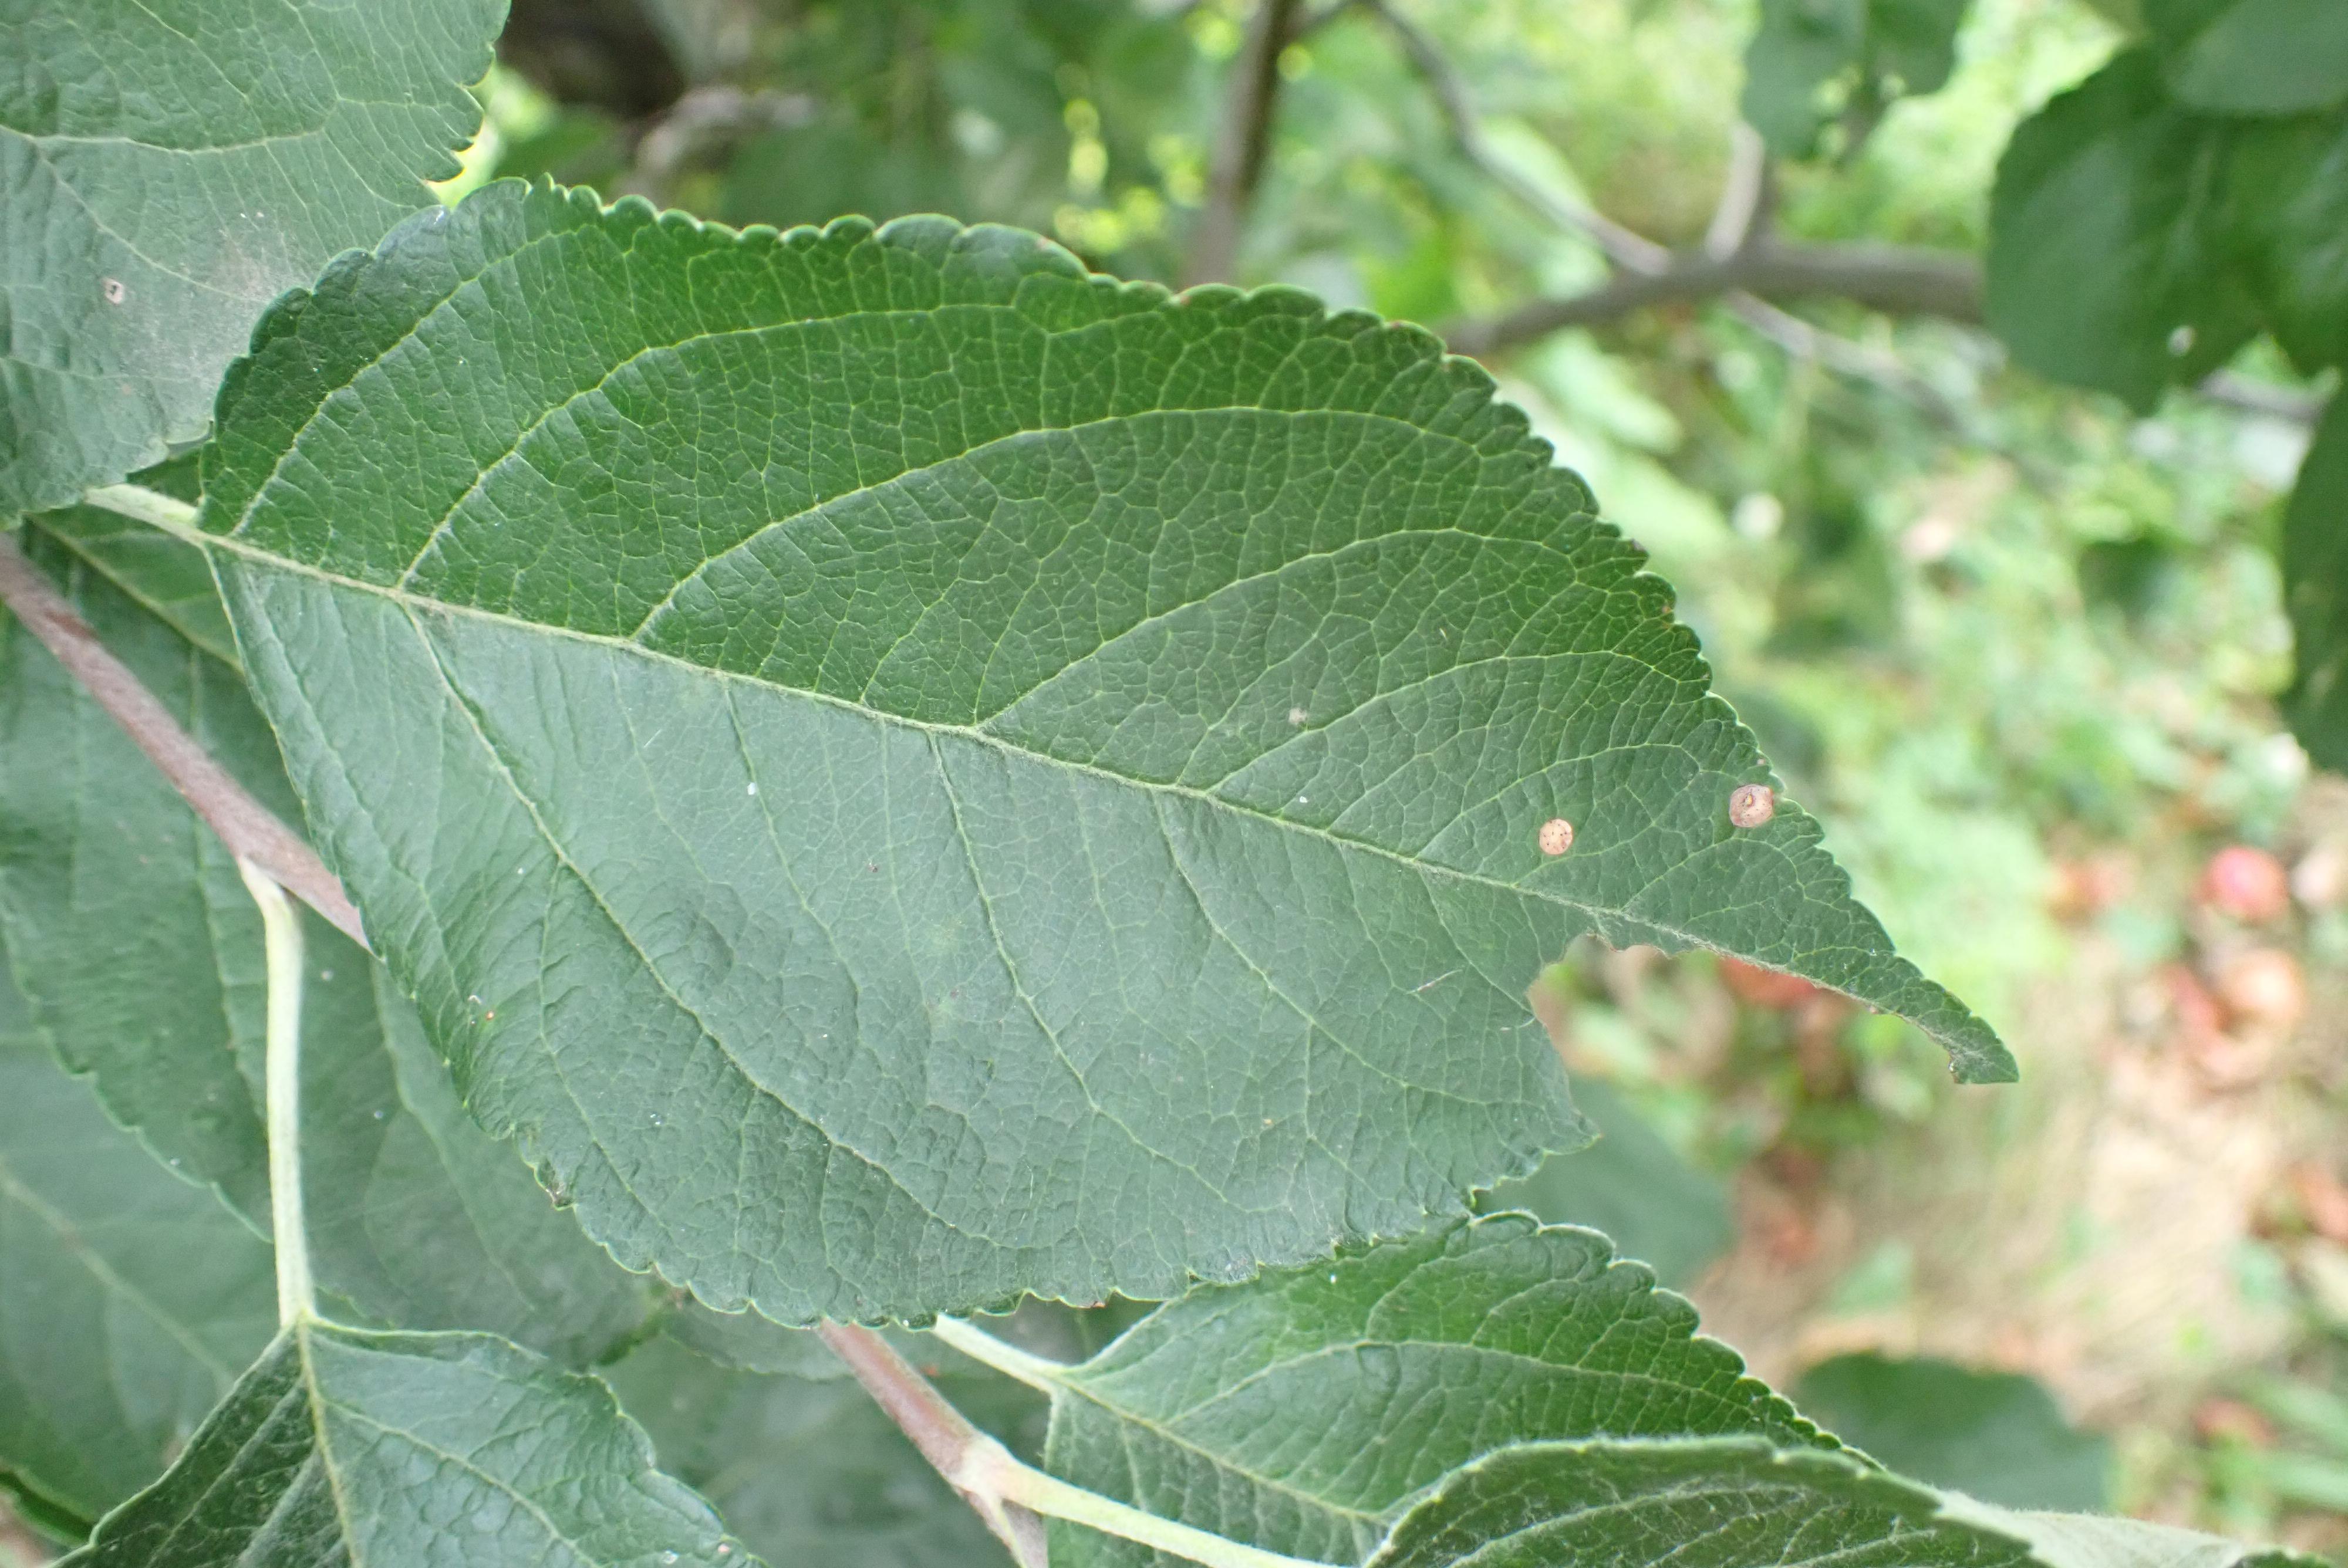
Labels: frog_eye_leaf_spot